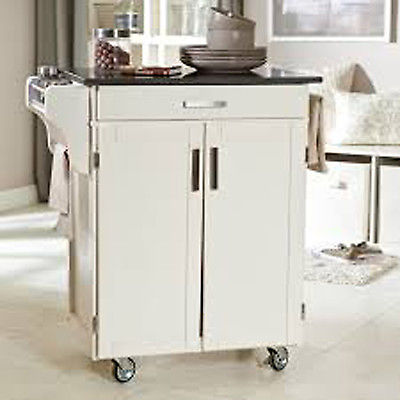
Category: cabinet